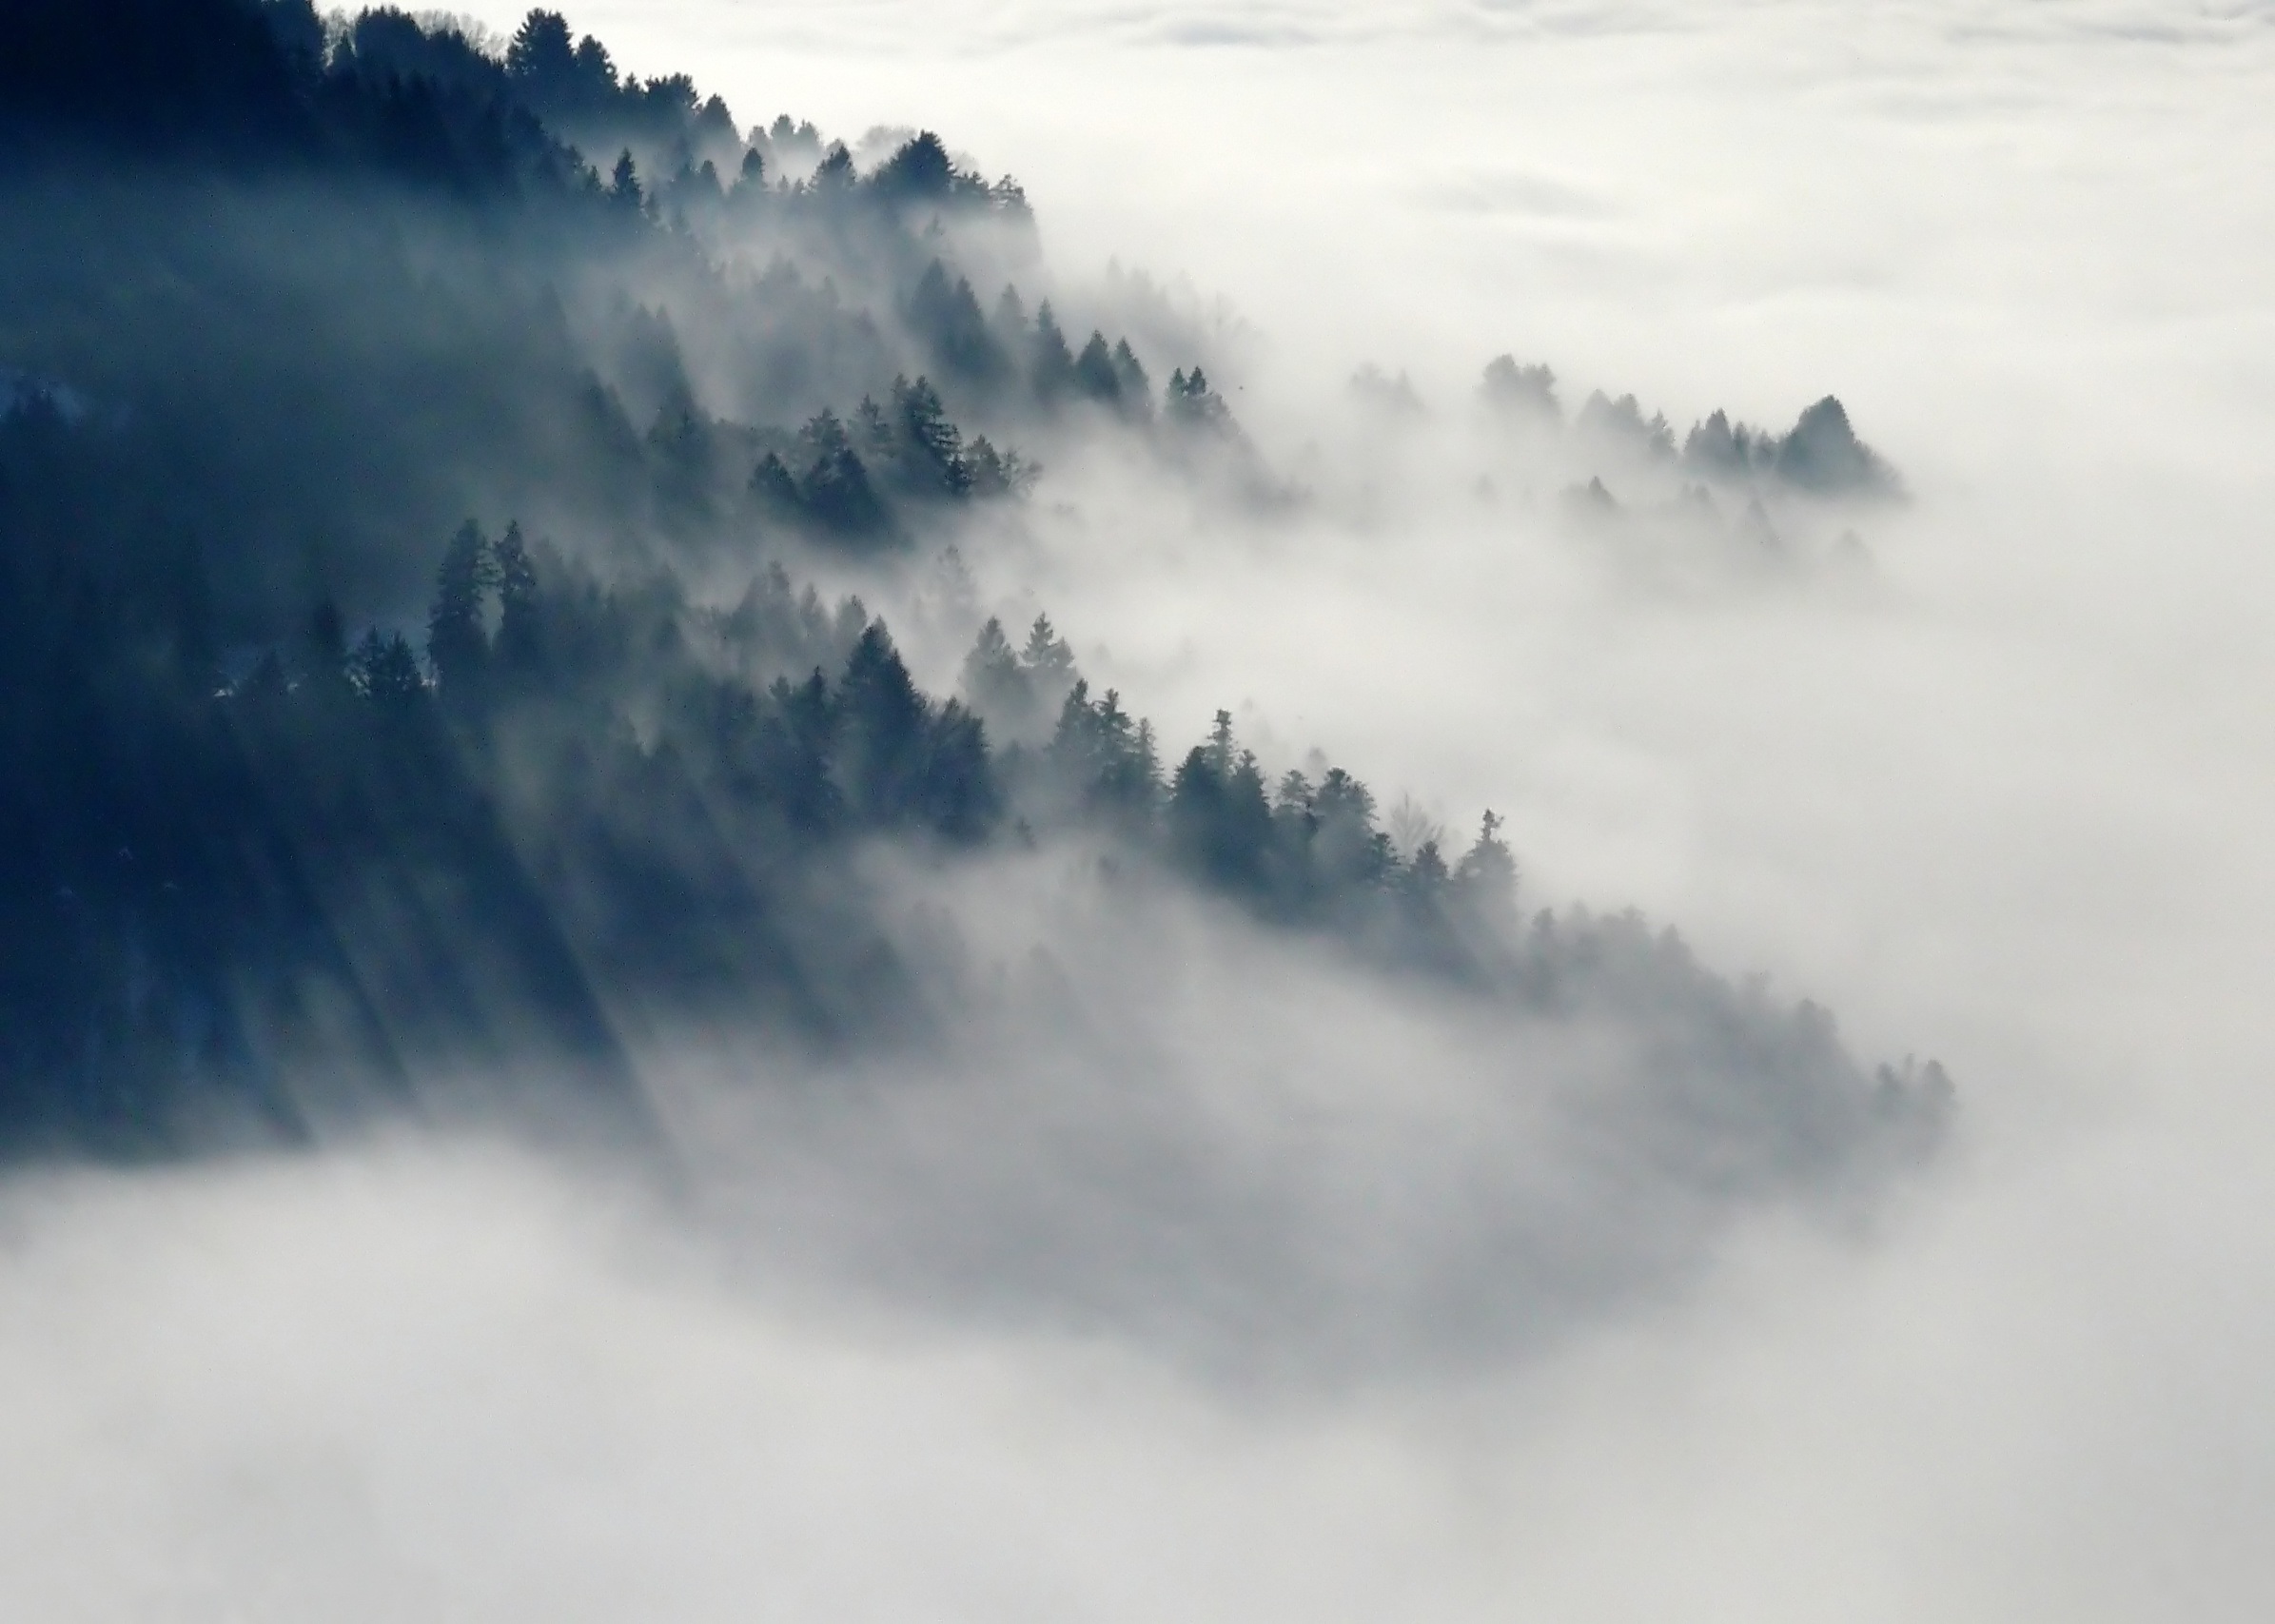
nature, forest, mountain, snow, winter, cloud, fog, mist, morning, atmosphere, mountain range, idyllic, weather, romantic, trees, cloud cover, idyll, atmospheric, winter mood, meteorological phenomenon, even, atmospheric phenomenon, mountainous landforms, geological phenomenon